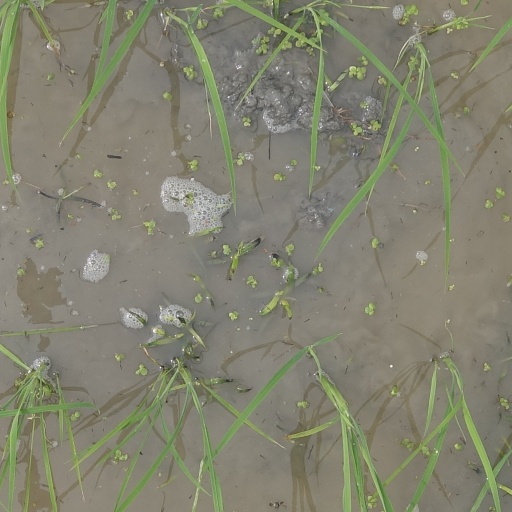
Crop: rice